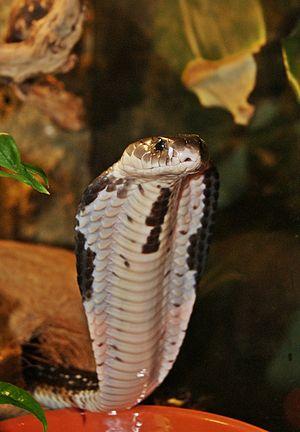
Naja siamensis, appelé en français cobra cracheur d'Indochine ou cobra cracheur indochinois est une espèce de serpents de la famille des Elapidae.